Toulon

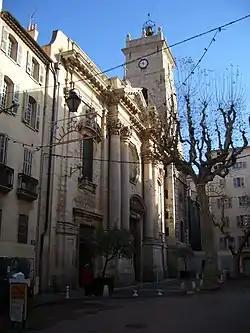
Toulon Cathedral (11th to 18th centuries)

Archaeological excavations, such as those at the Cosquer Cave near Marseille, show that the coast of Provence was inhabited since at least the Paleolithic era. Greek colonists came from Phocaea, Asia Minor, in about the 7th century BC and established trading depots along the coast, including one, called Olbia, at Saint-Pierre de l'Almanarre south of Hyères, to the east of Toulon. The Ligurians settled in the area beginning in the 4th century BC.